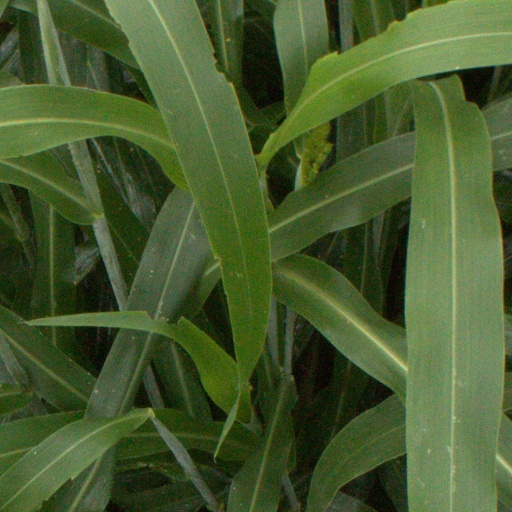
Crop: sorghum